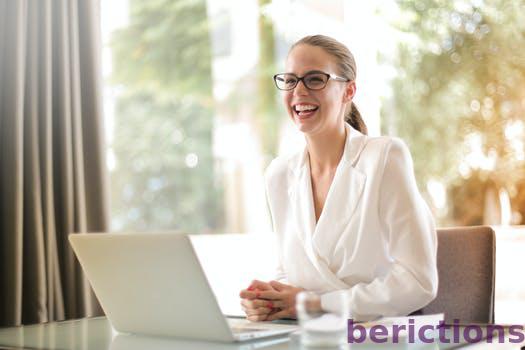
Label: Watermark